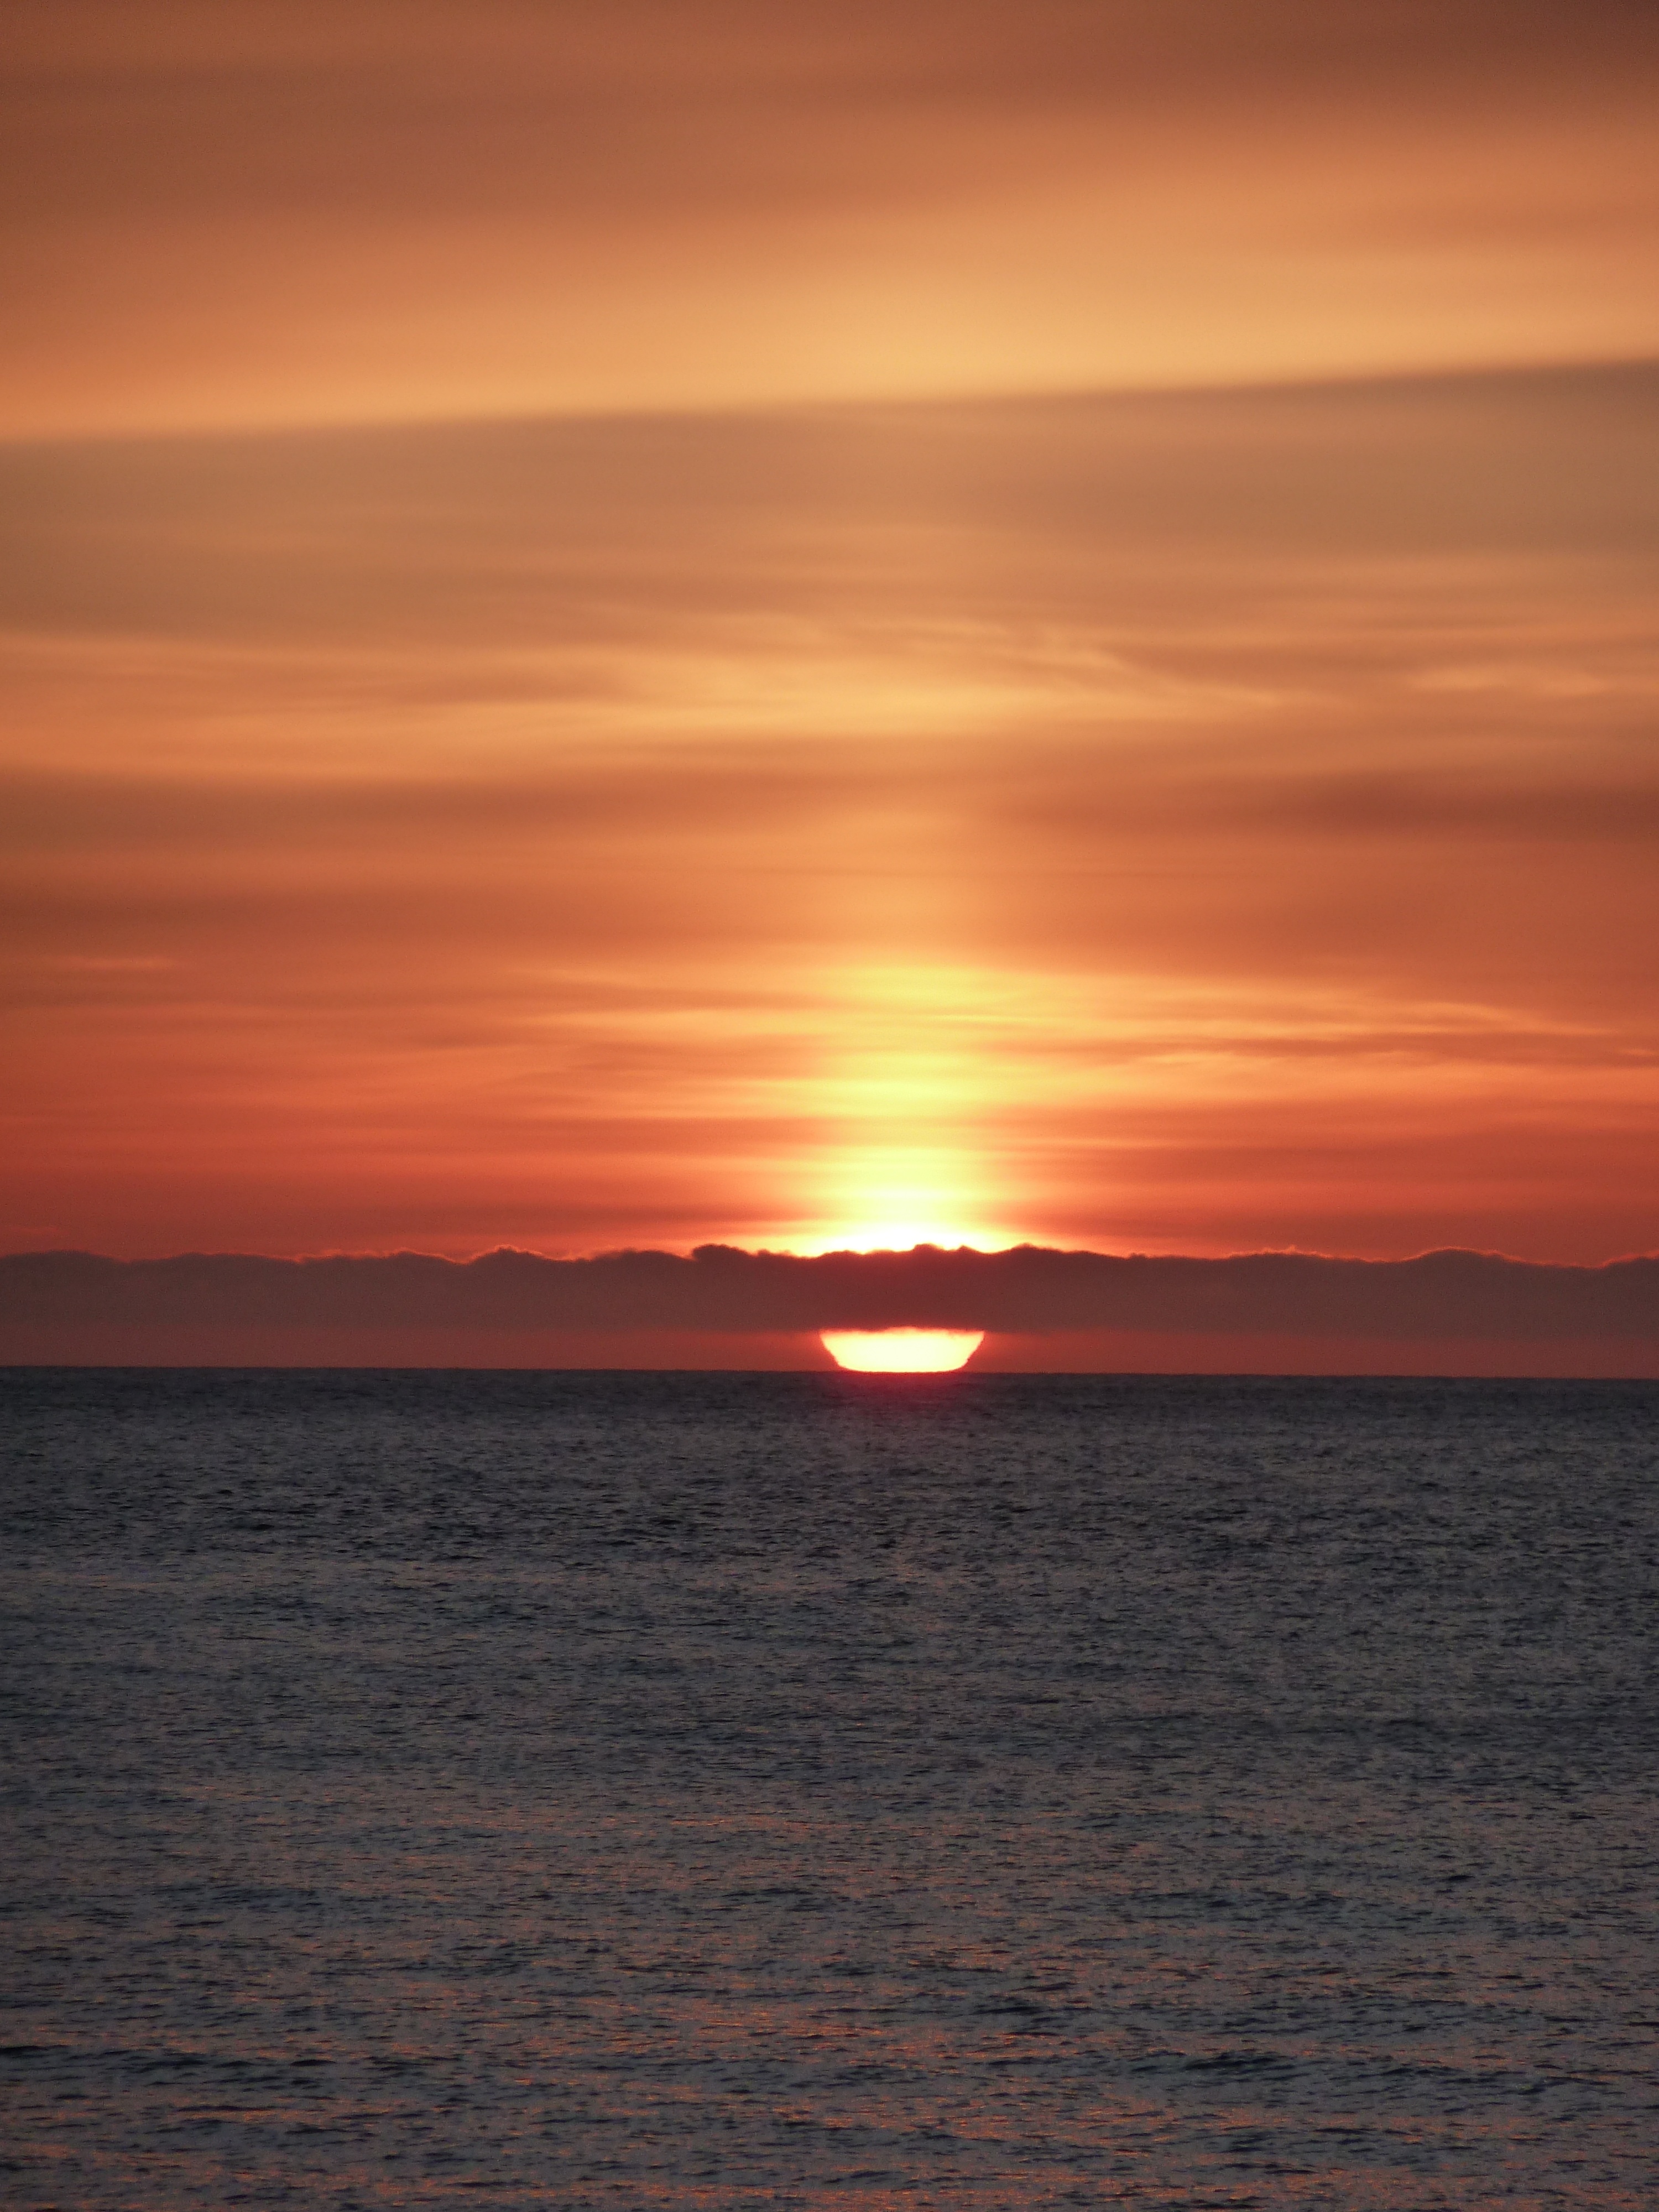
beach, sea, coast, ocean, horizon, cloud, sunrise, sunset, morning, shore, wave, dawn, dusk, evening, iceland, afterglow, evening sky, orange sky, summer solstice, midnight sun, red sky at morning